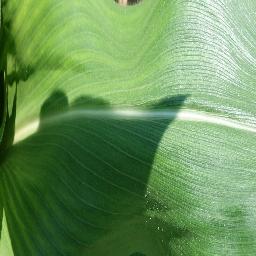
Label: Corn_(Maize)___Healthy